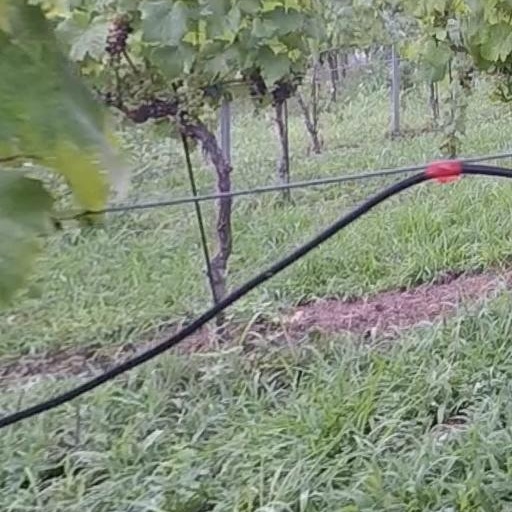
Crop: grape